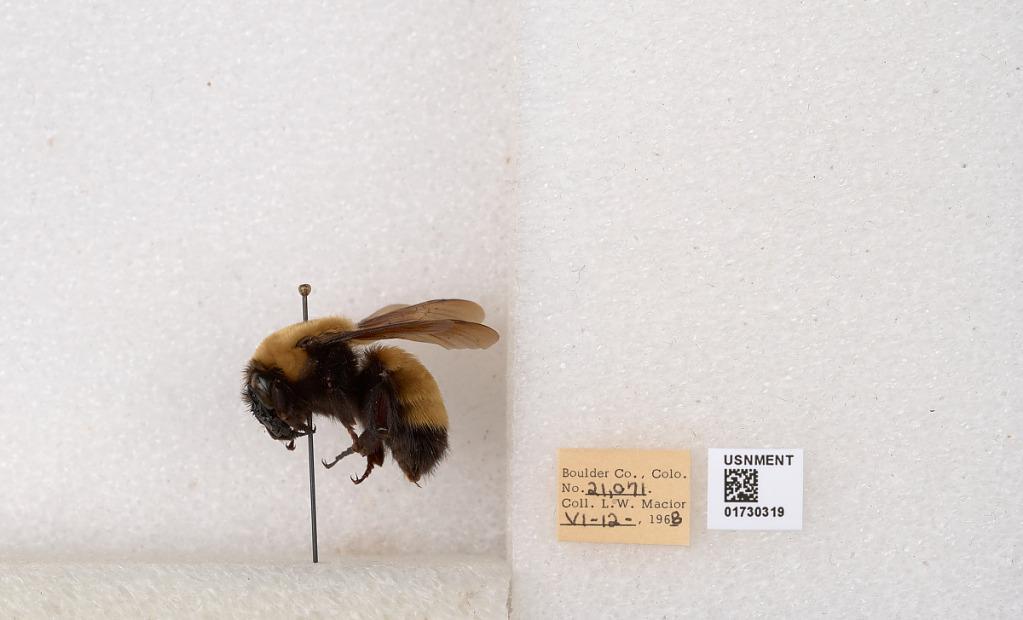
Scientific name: Bombus (Bombus) nevadensis Cresson